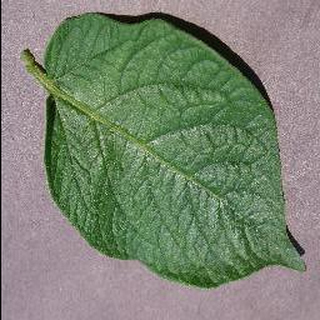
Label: healthy_potato